Greenhouse

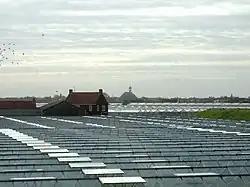
Giant greenhouses in Westland, the Netherlands

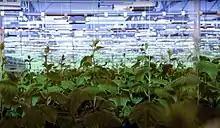
Thermal lights at a greenhouse in Närpes, Finland

The French botanist Charles Lucien Bonaparte is often credited with building the first practical modern greenhouse in Leiden, Holland, during the 1800s to grow medicinal tropical plants.